Salzgitter Hills

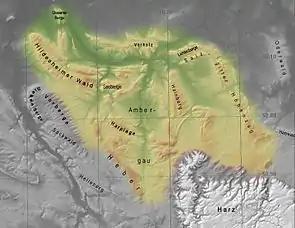
The Salzgitter Hills (above right) form a ridge bounding the northeast and east of the Innerste Uplands.

The Salzgitter Hills (also "Salzgitterscher Höhenzug") is an area of upland up to in height, in the Lower Saxon Hills between Salzgitter and Goslar in the districts of Wolfenbüttel and Goslar and in the territory of the independent town of Salzgitter. The hills lie in the German federal state of Lower Saxony.